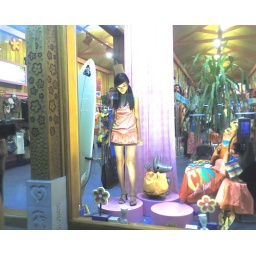
bali girl in window